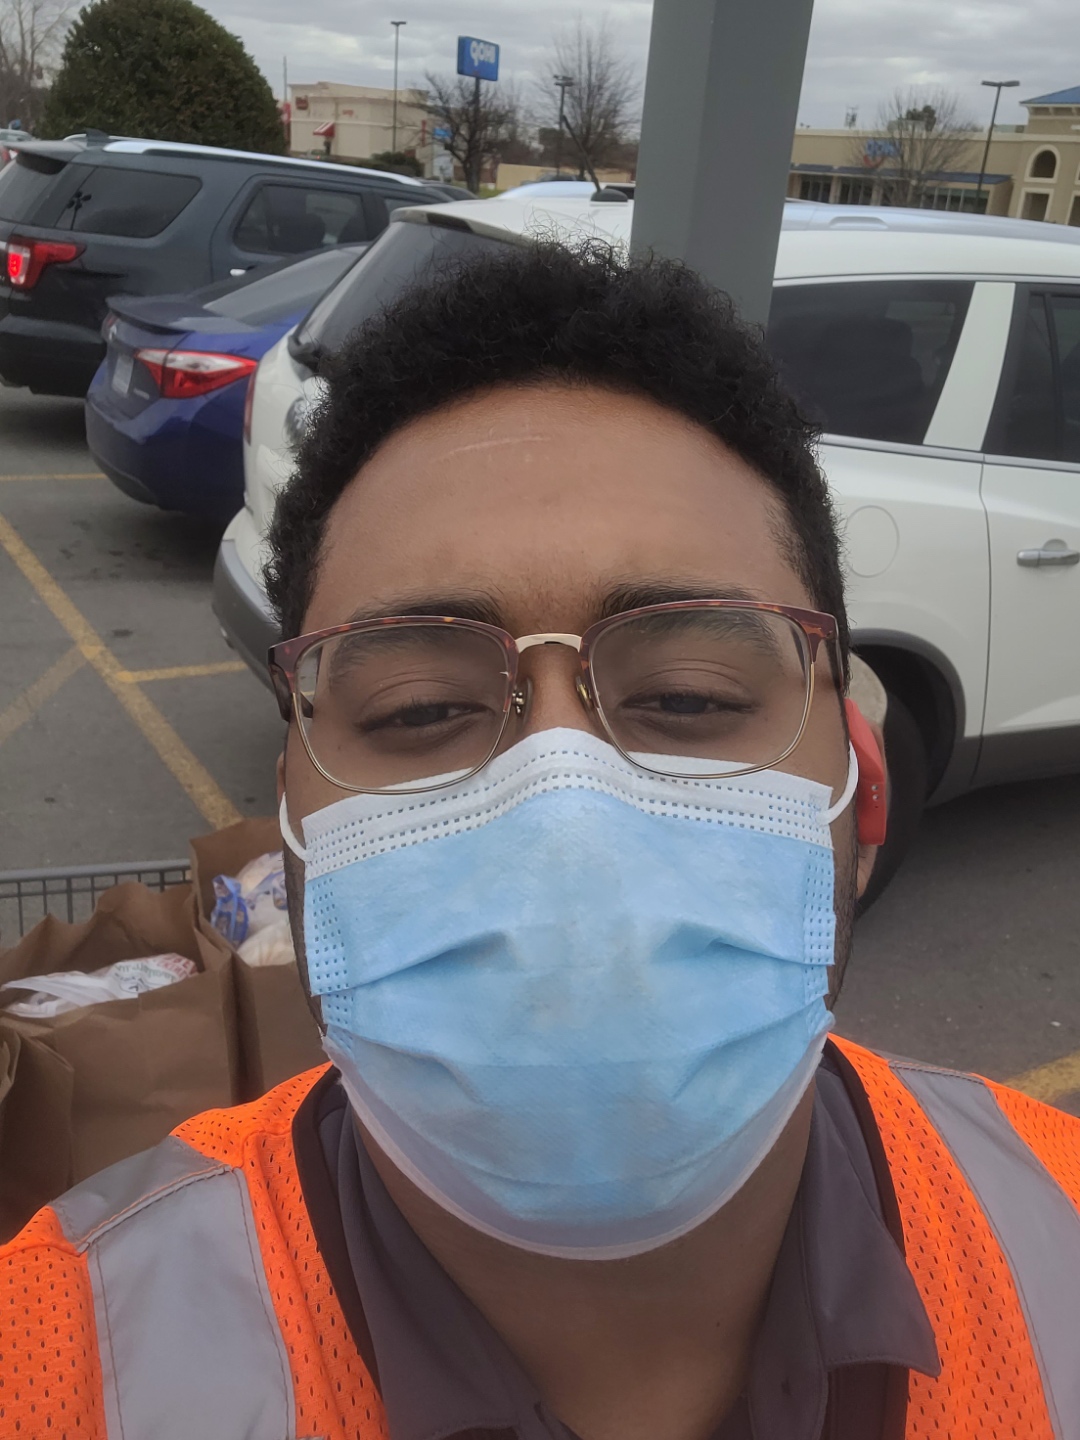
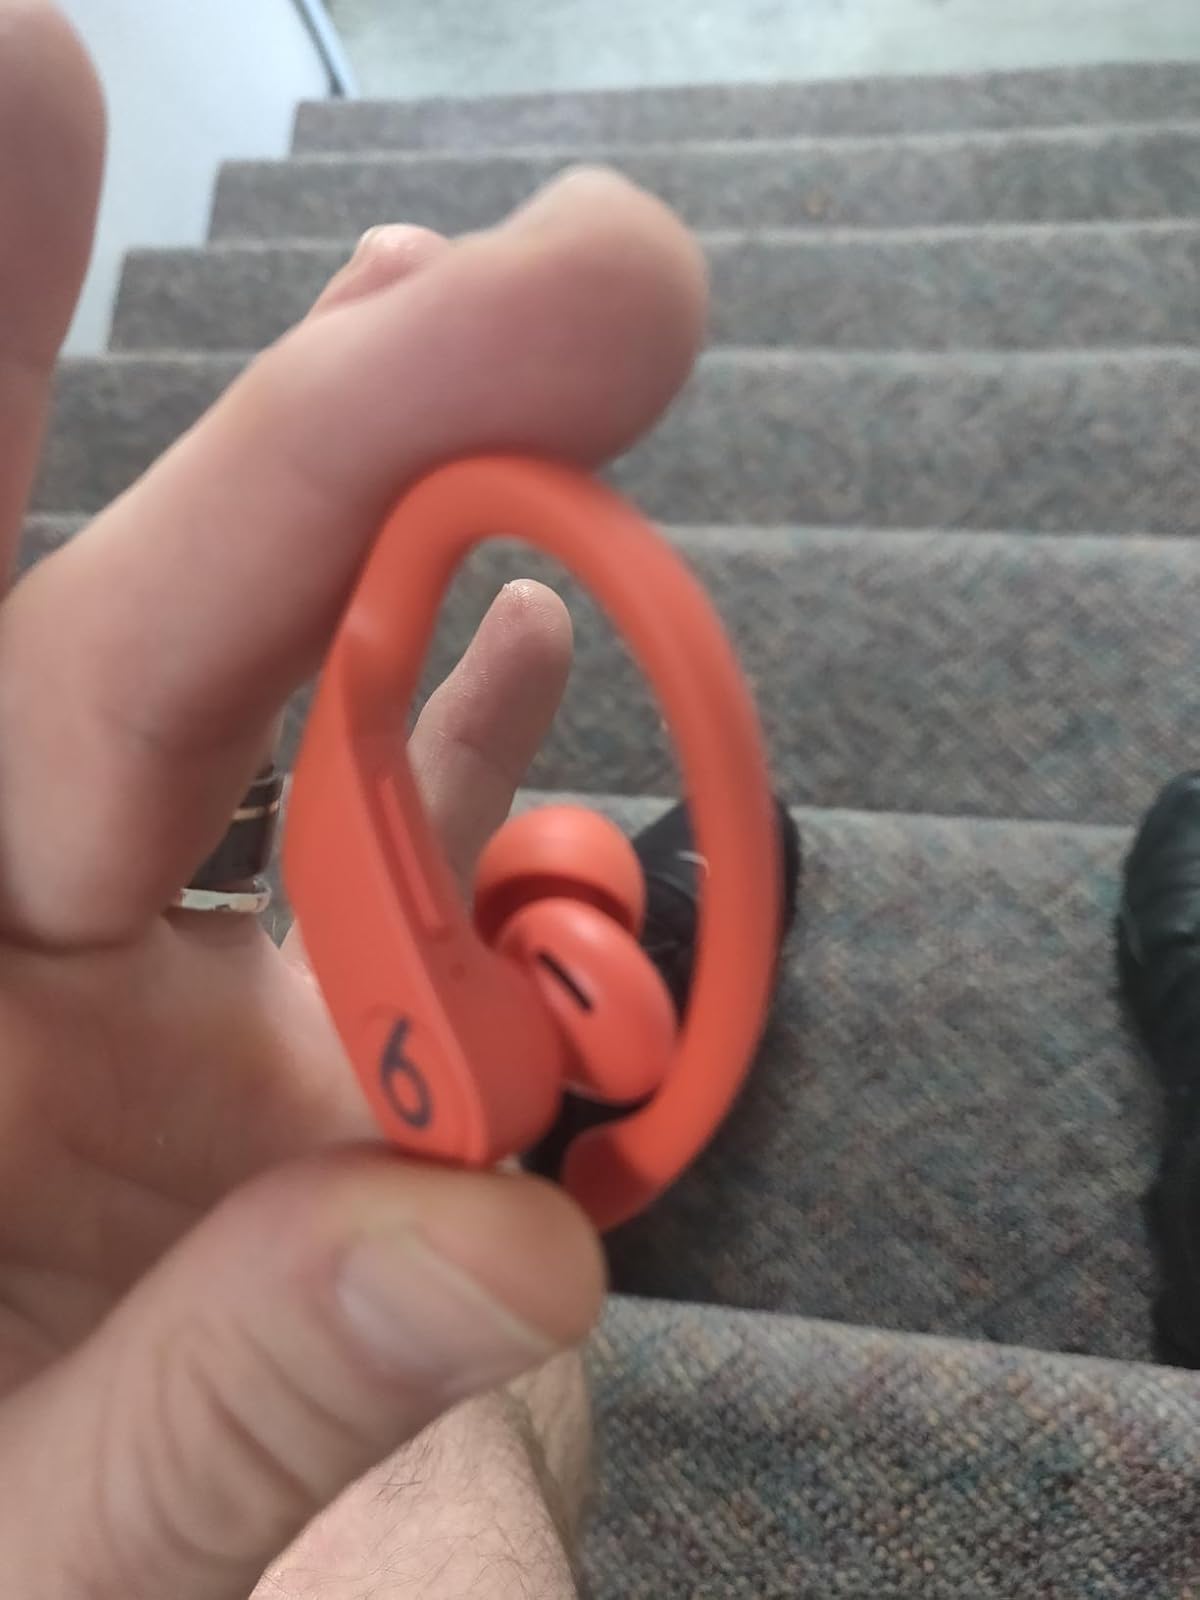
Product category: earbuds
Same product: yes